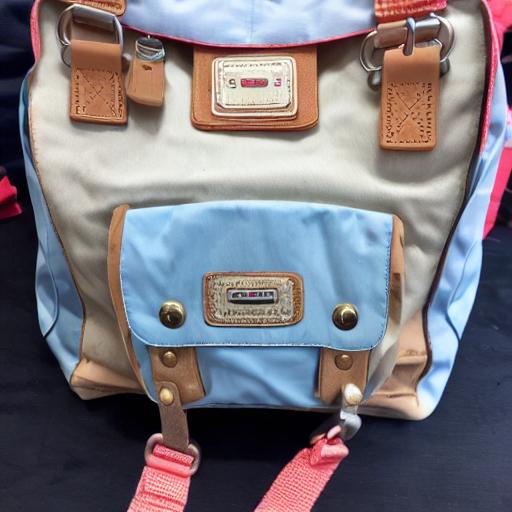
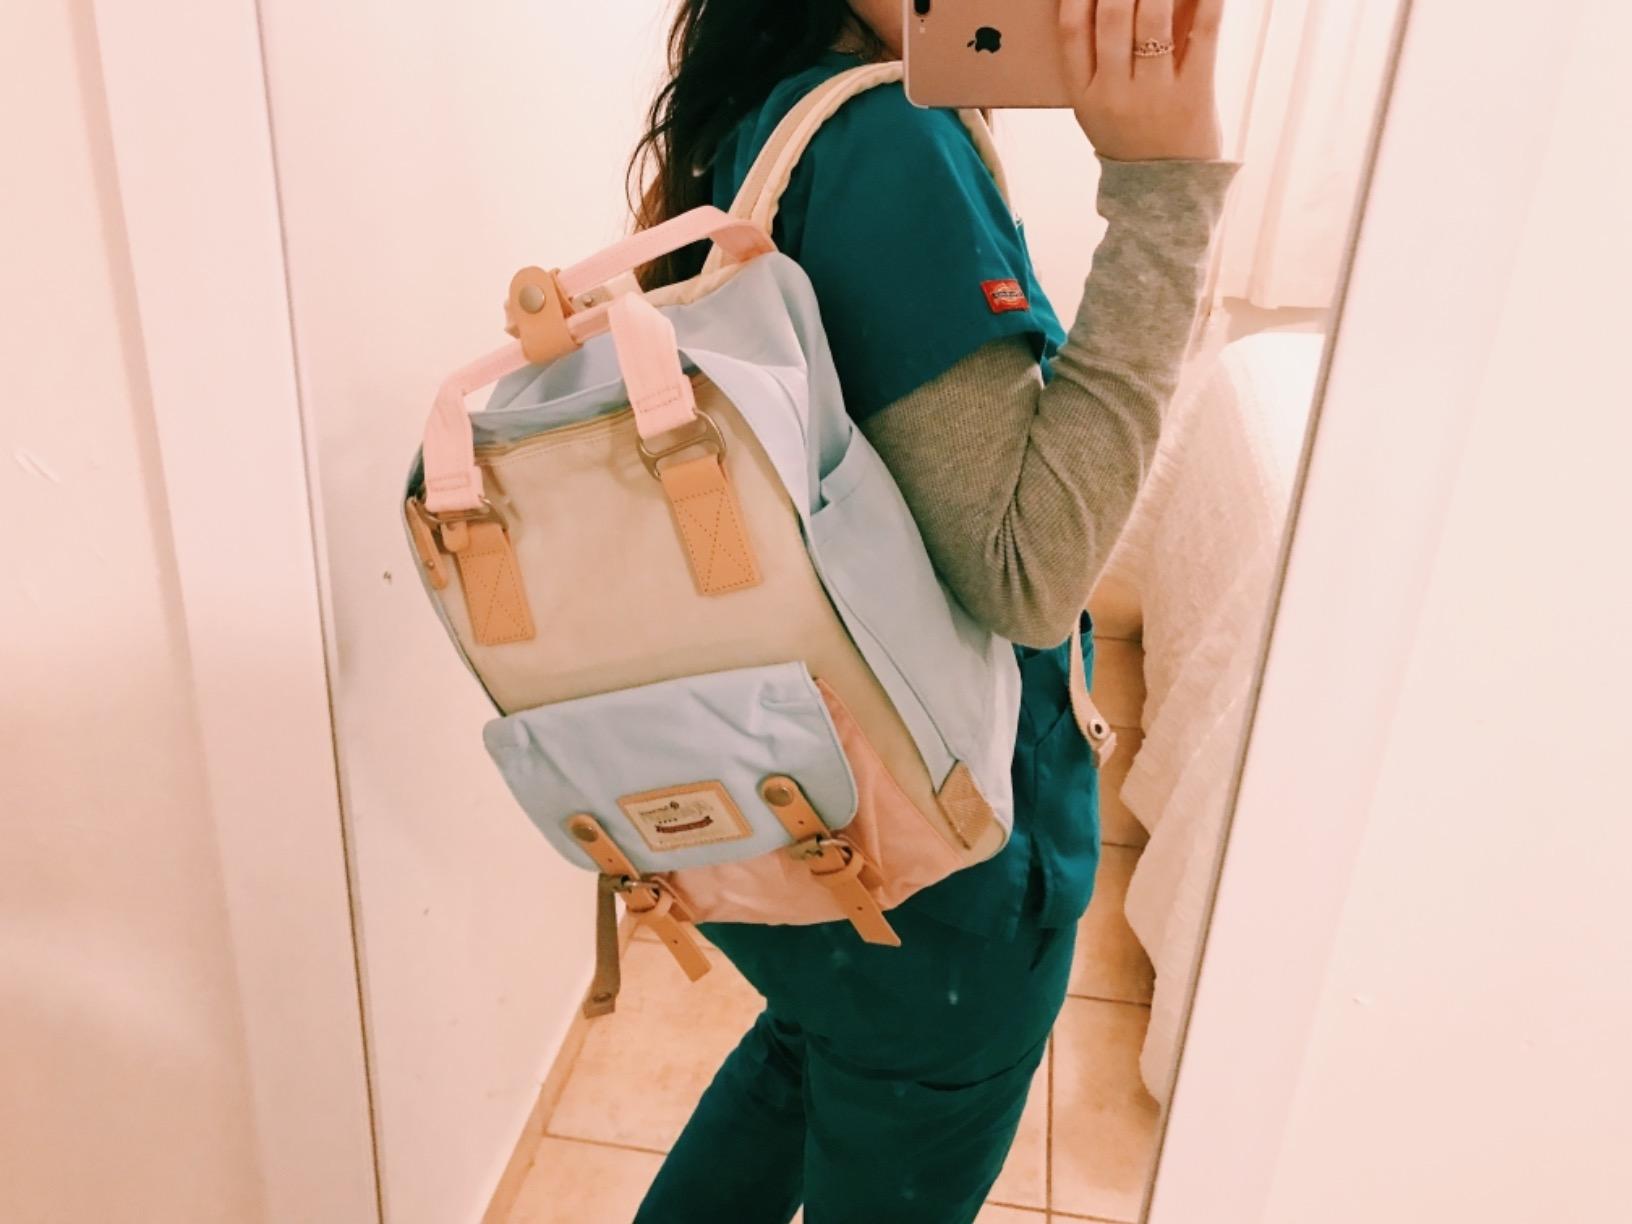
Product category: bag
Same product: no